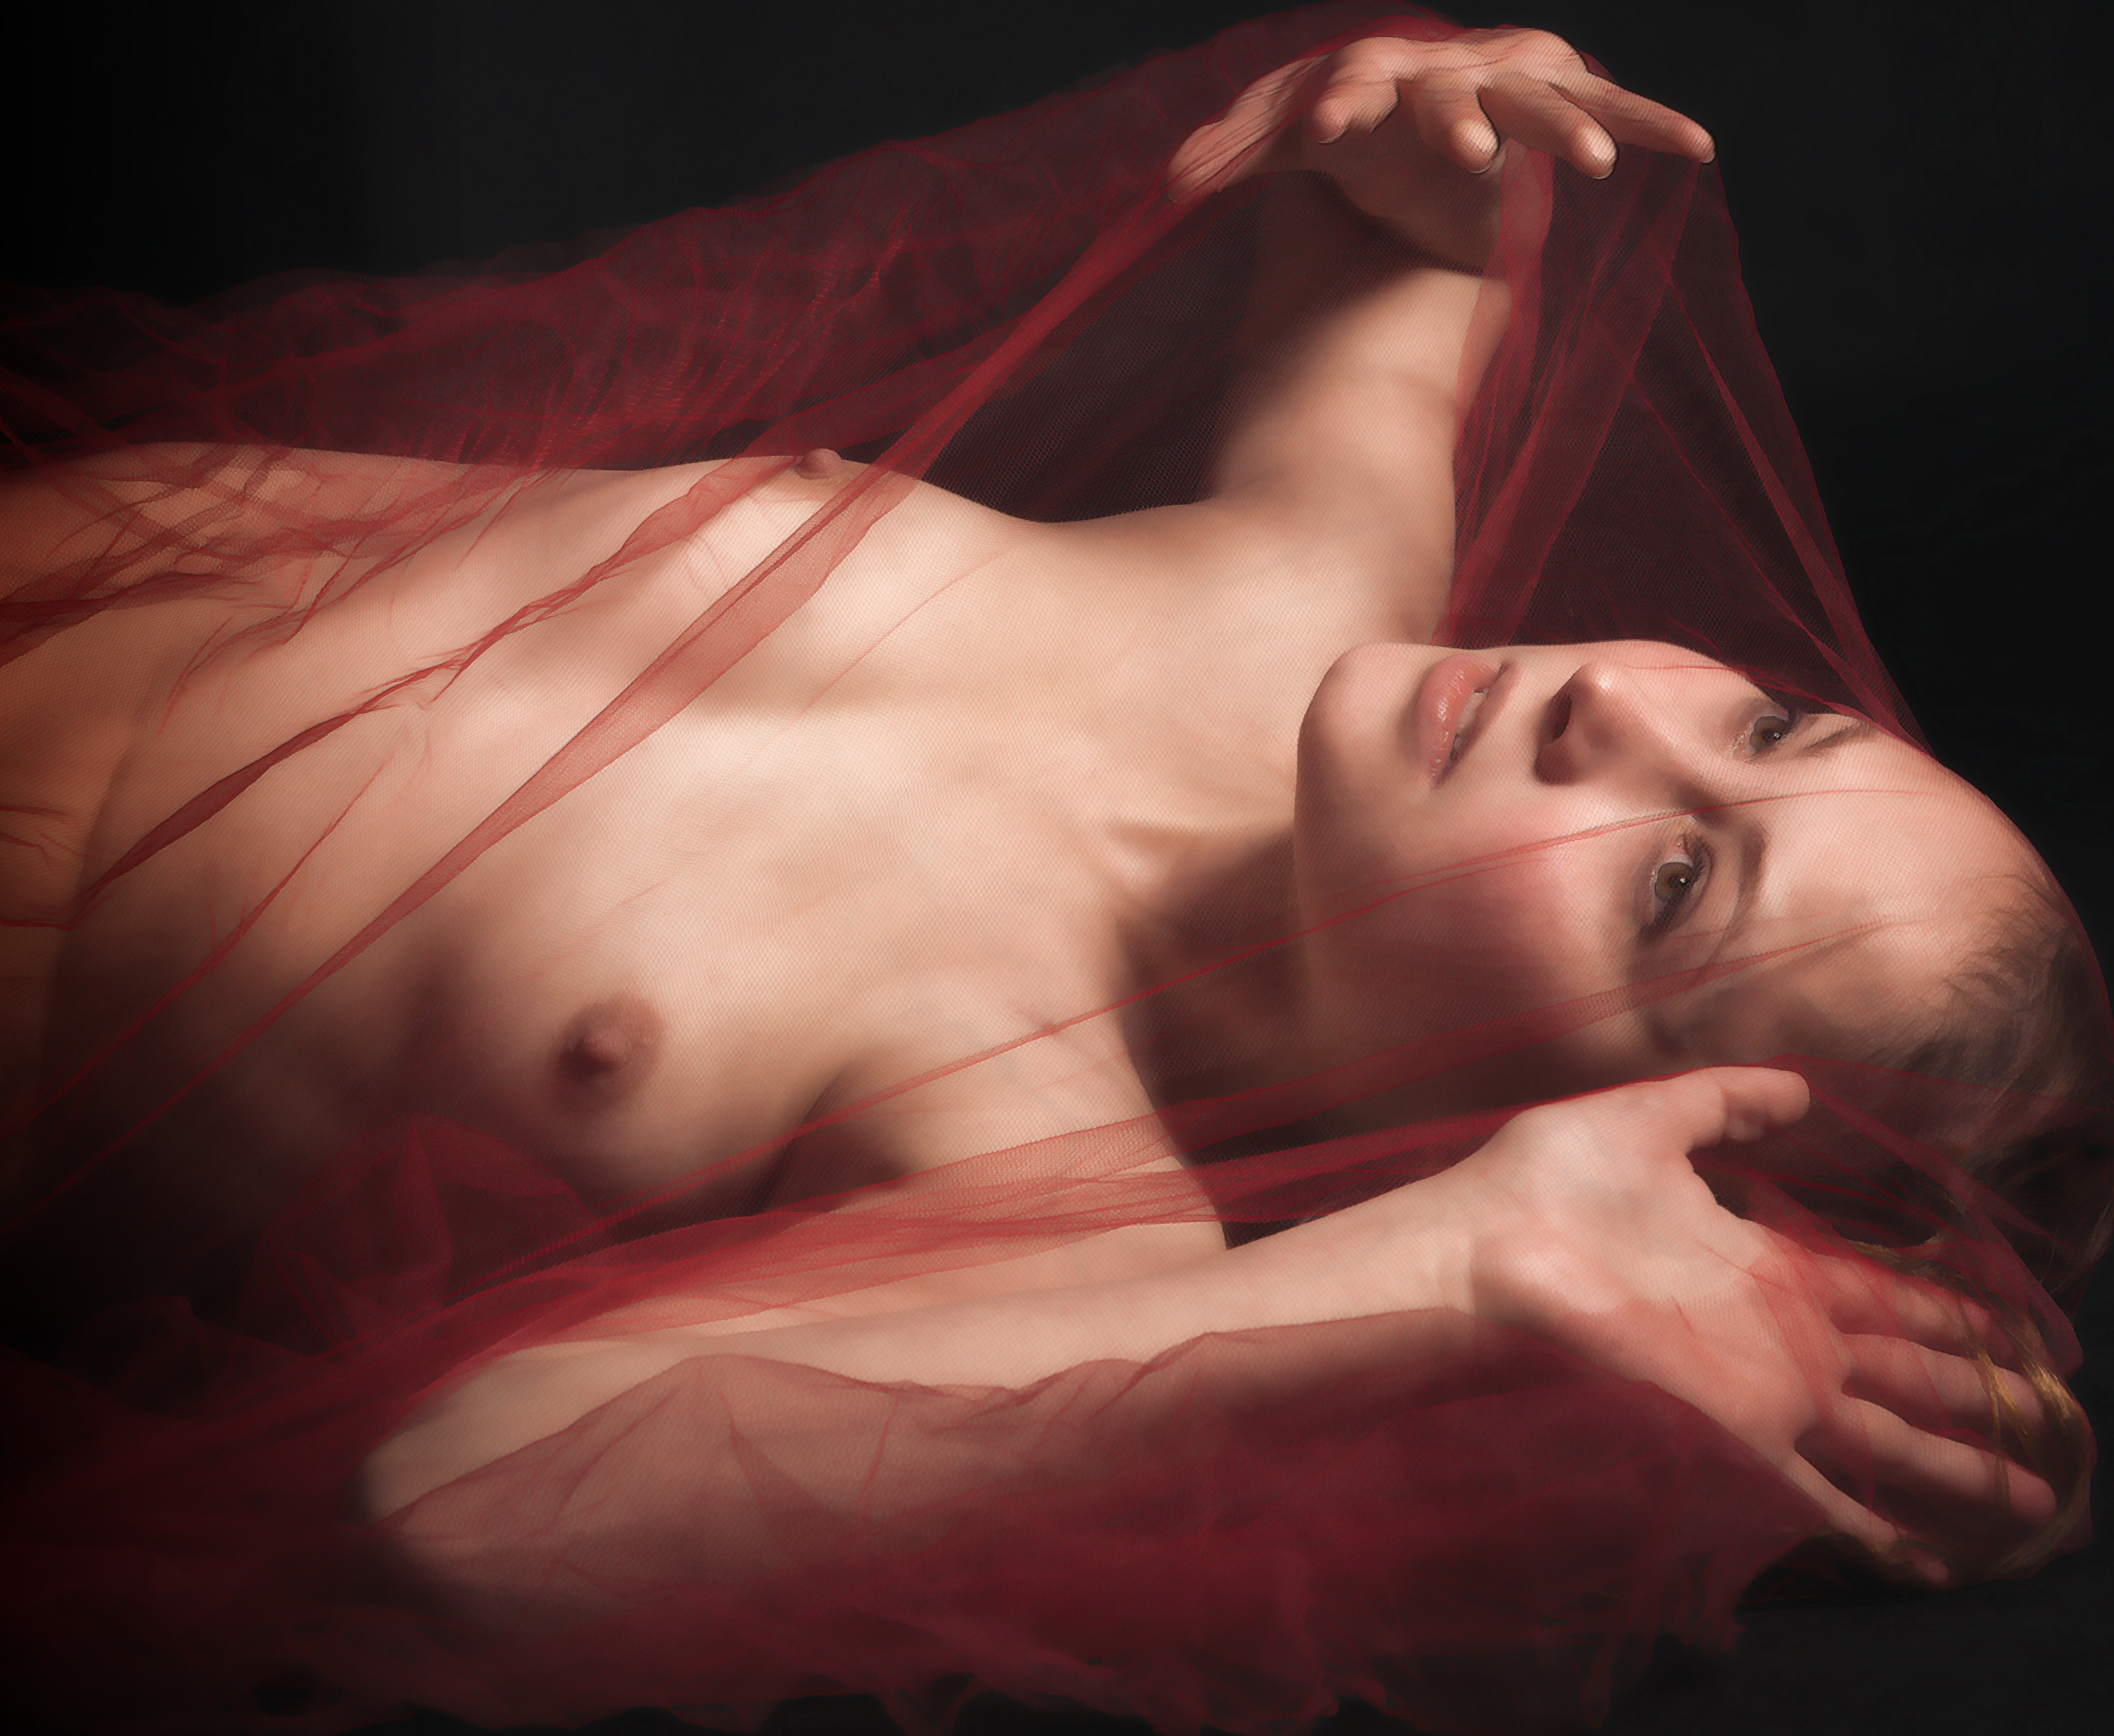
hand, person, girl, woman, photography, leg, portrait, model, red, studio, romance, darkness, lady, arm, muscle, chest, human body, outside, beauty, nude, image, organ, character, body, interaction, the act of, sense, human positions, art model, claustrophobia, erotic literature